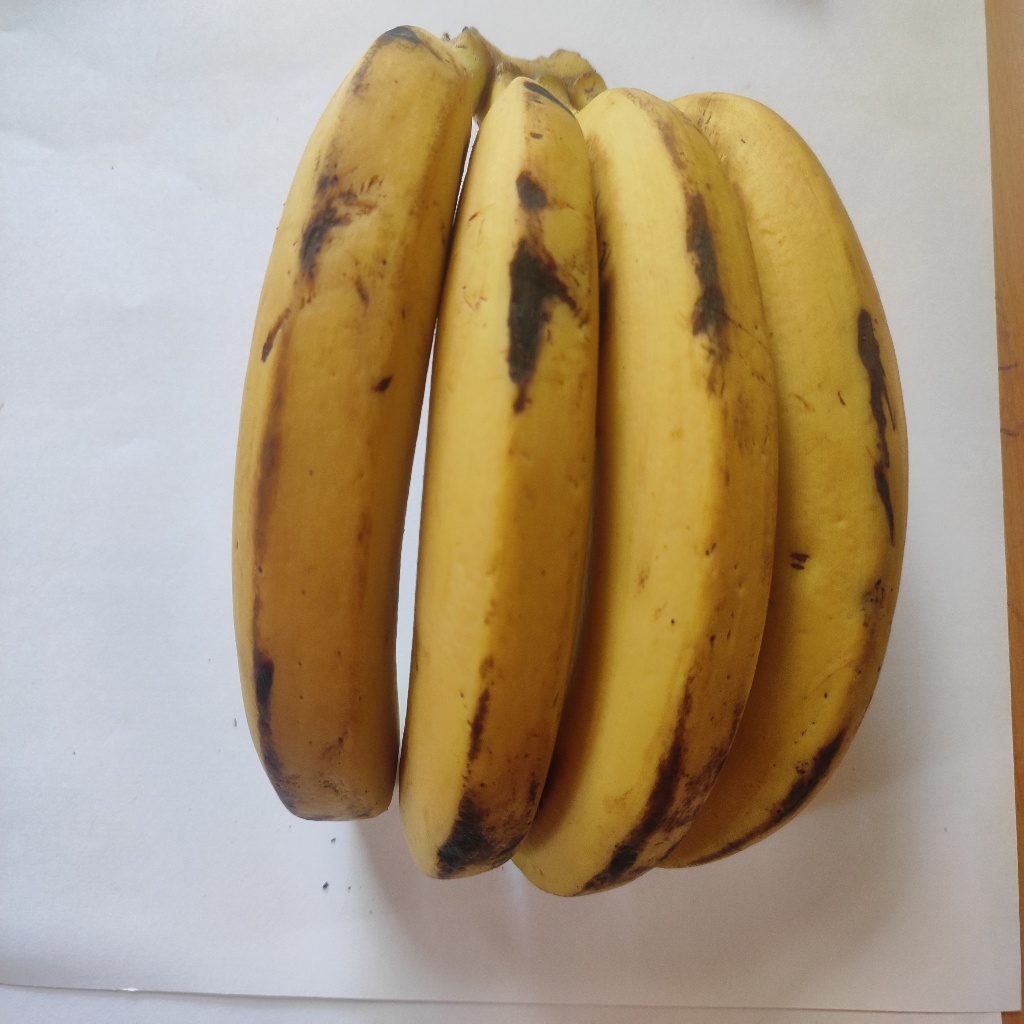
Crop: banana
Quality class: Class_A